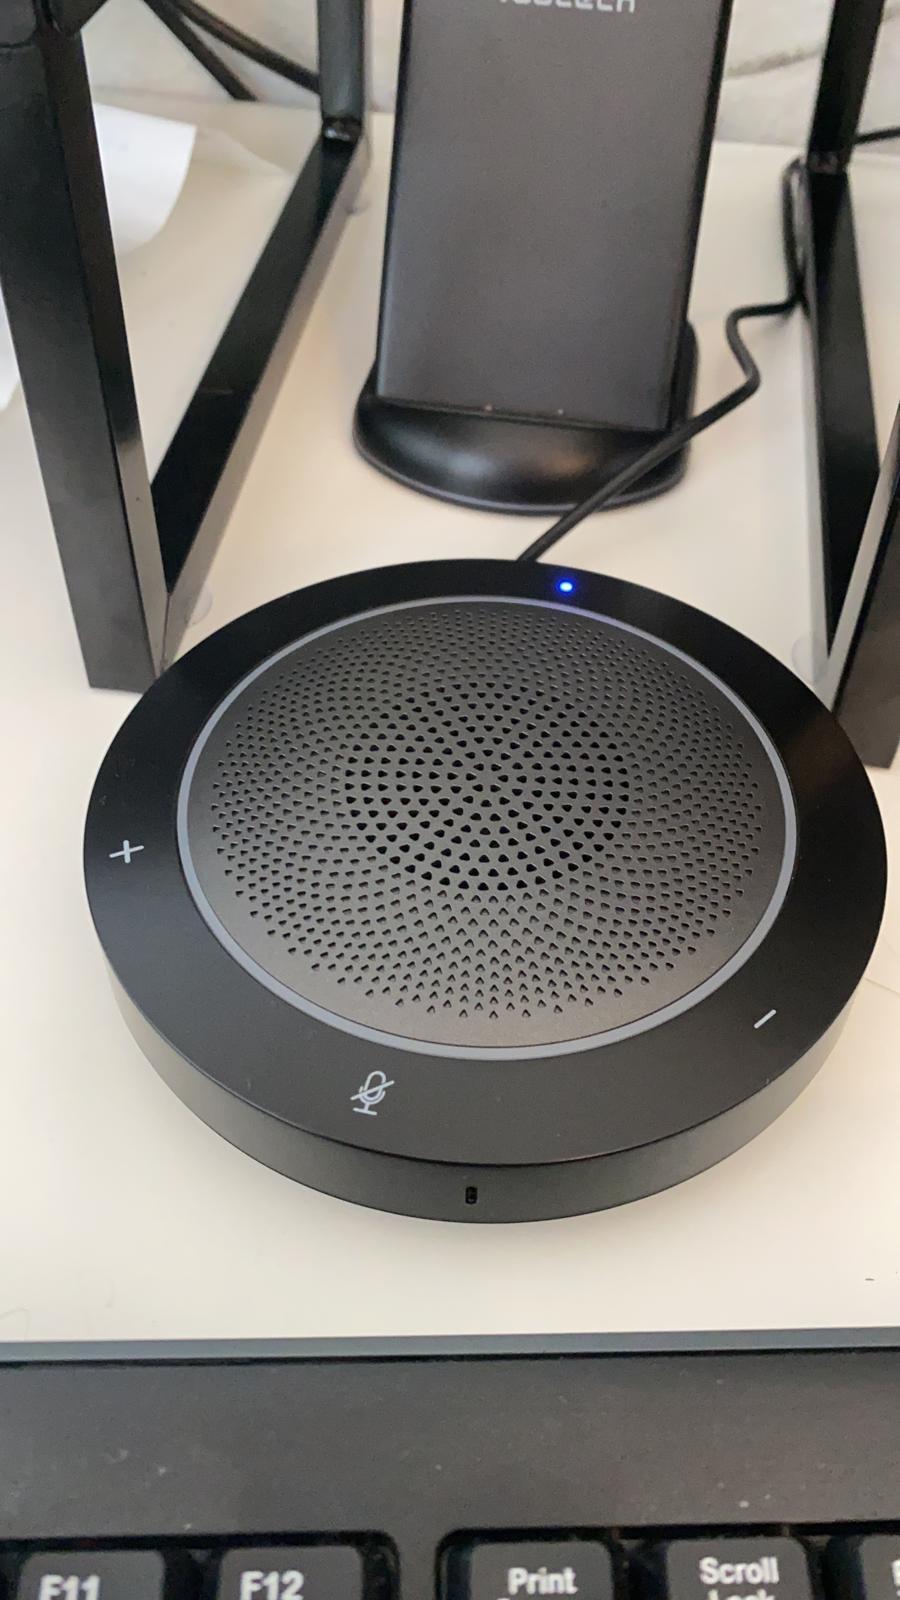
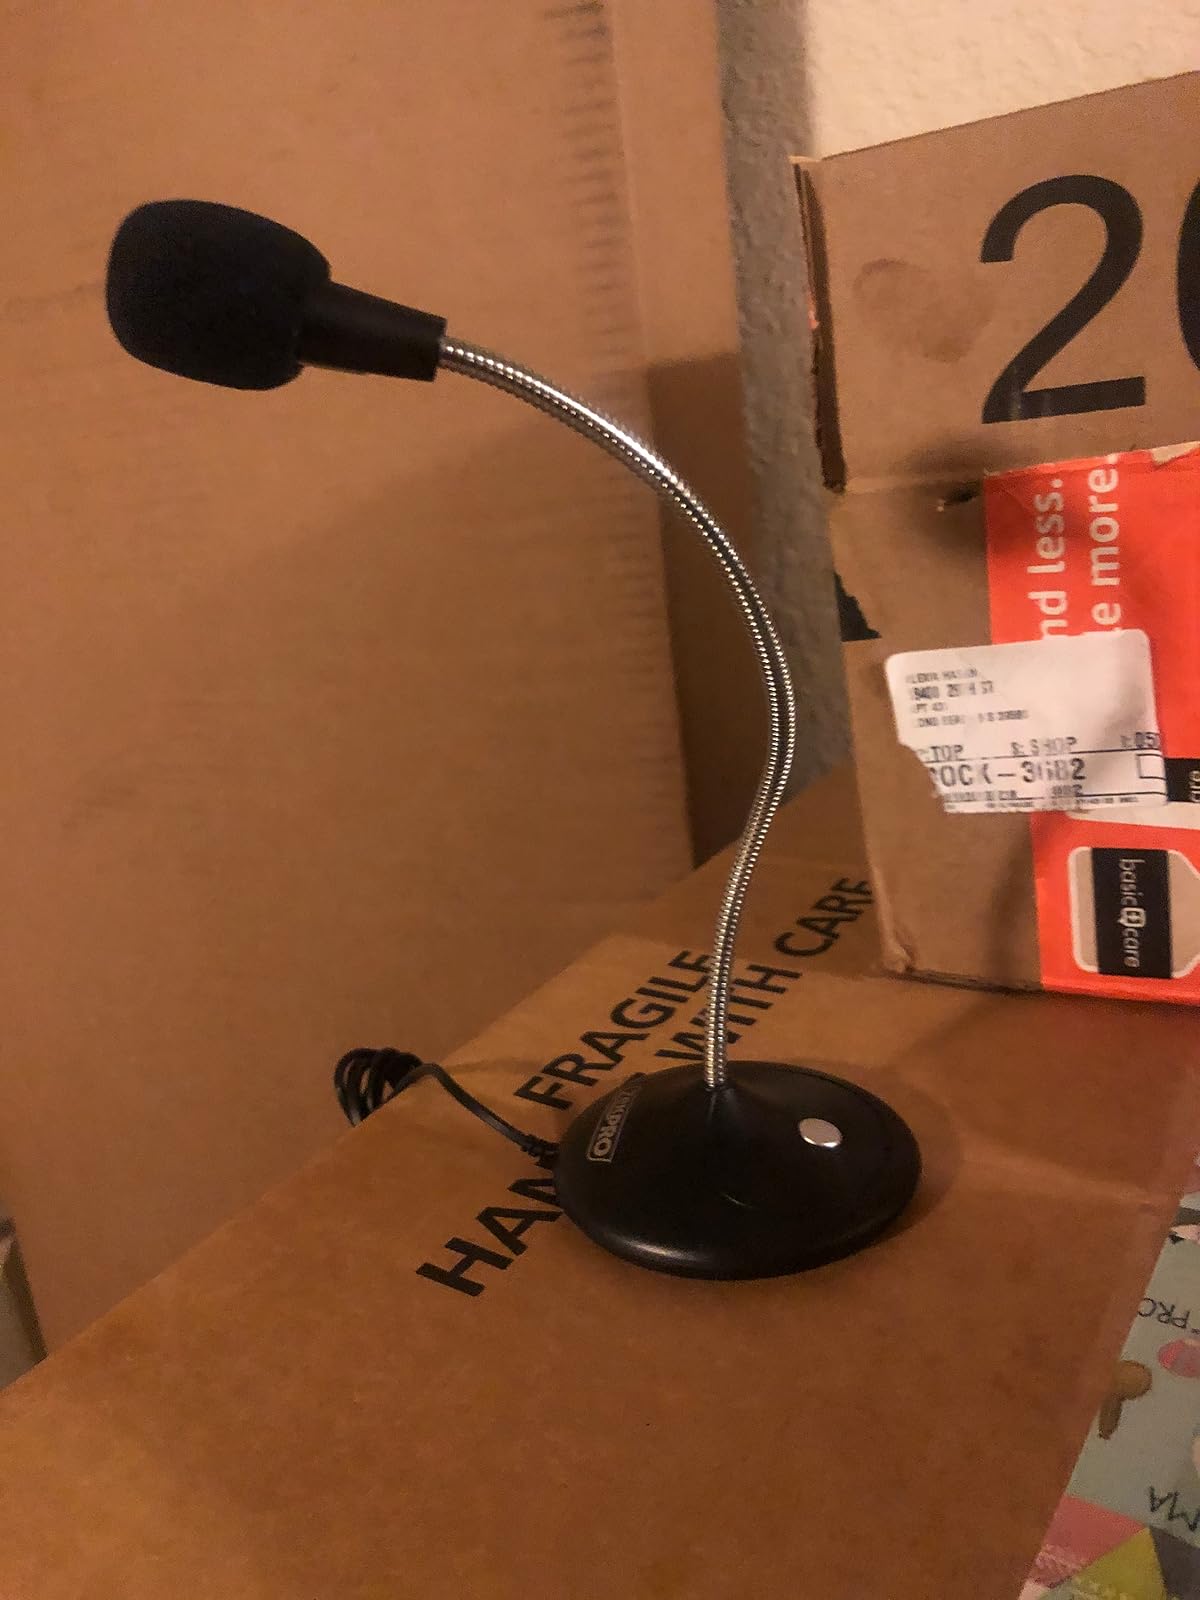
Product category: microphone
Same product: no